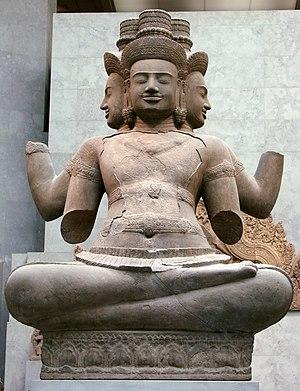
Brahma. Cambodge, province de Battambang, Vat Baset, style de Koh Ker, milieu du 10ème siècle, grès.